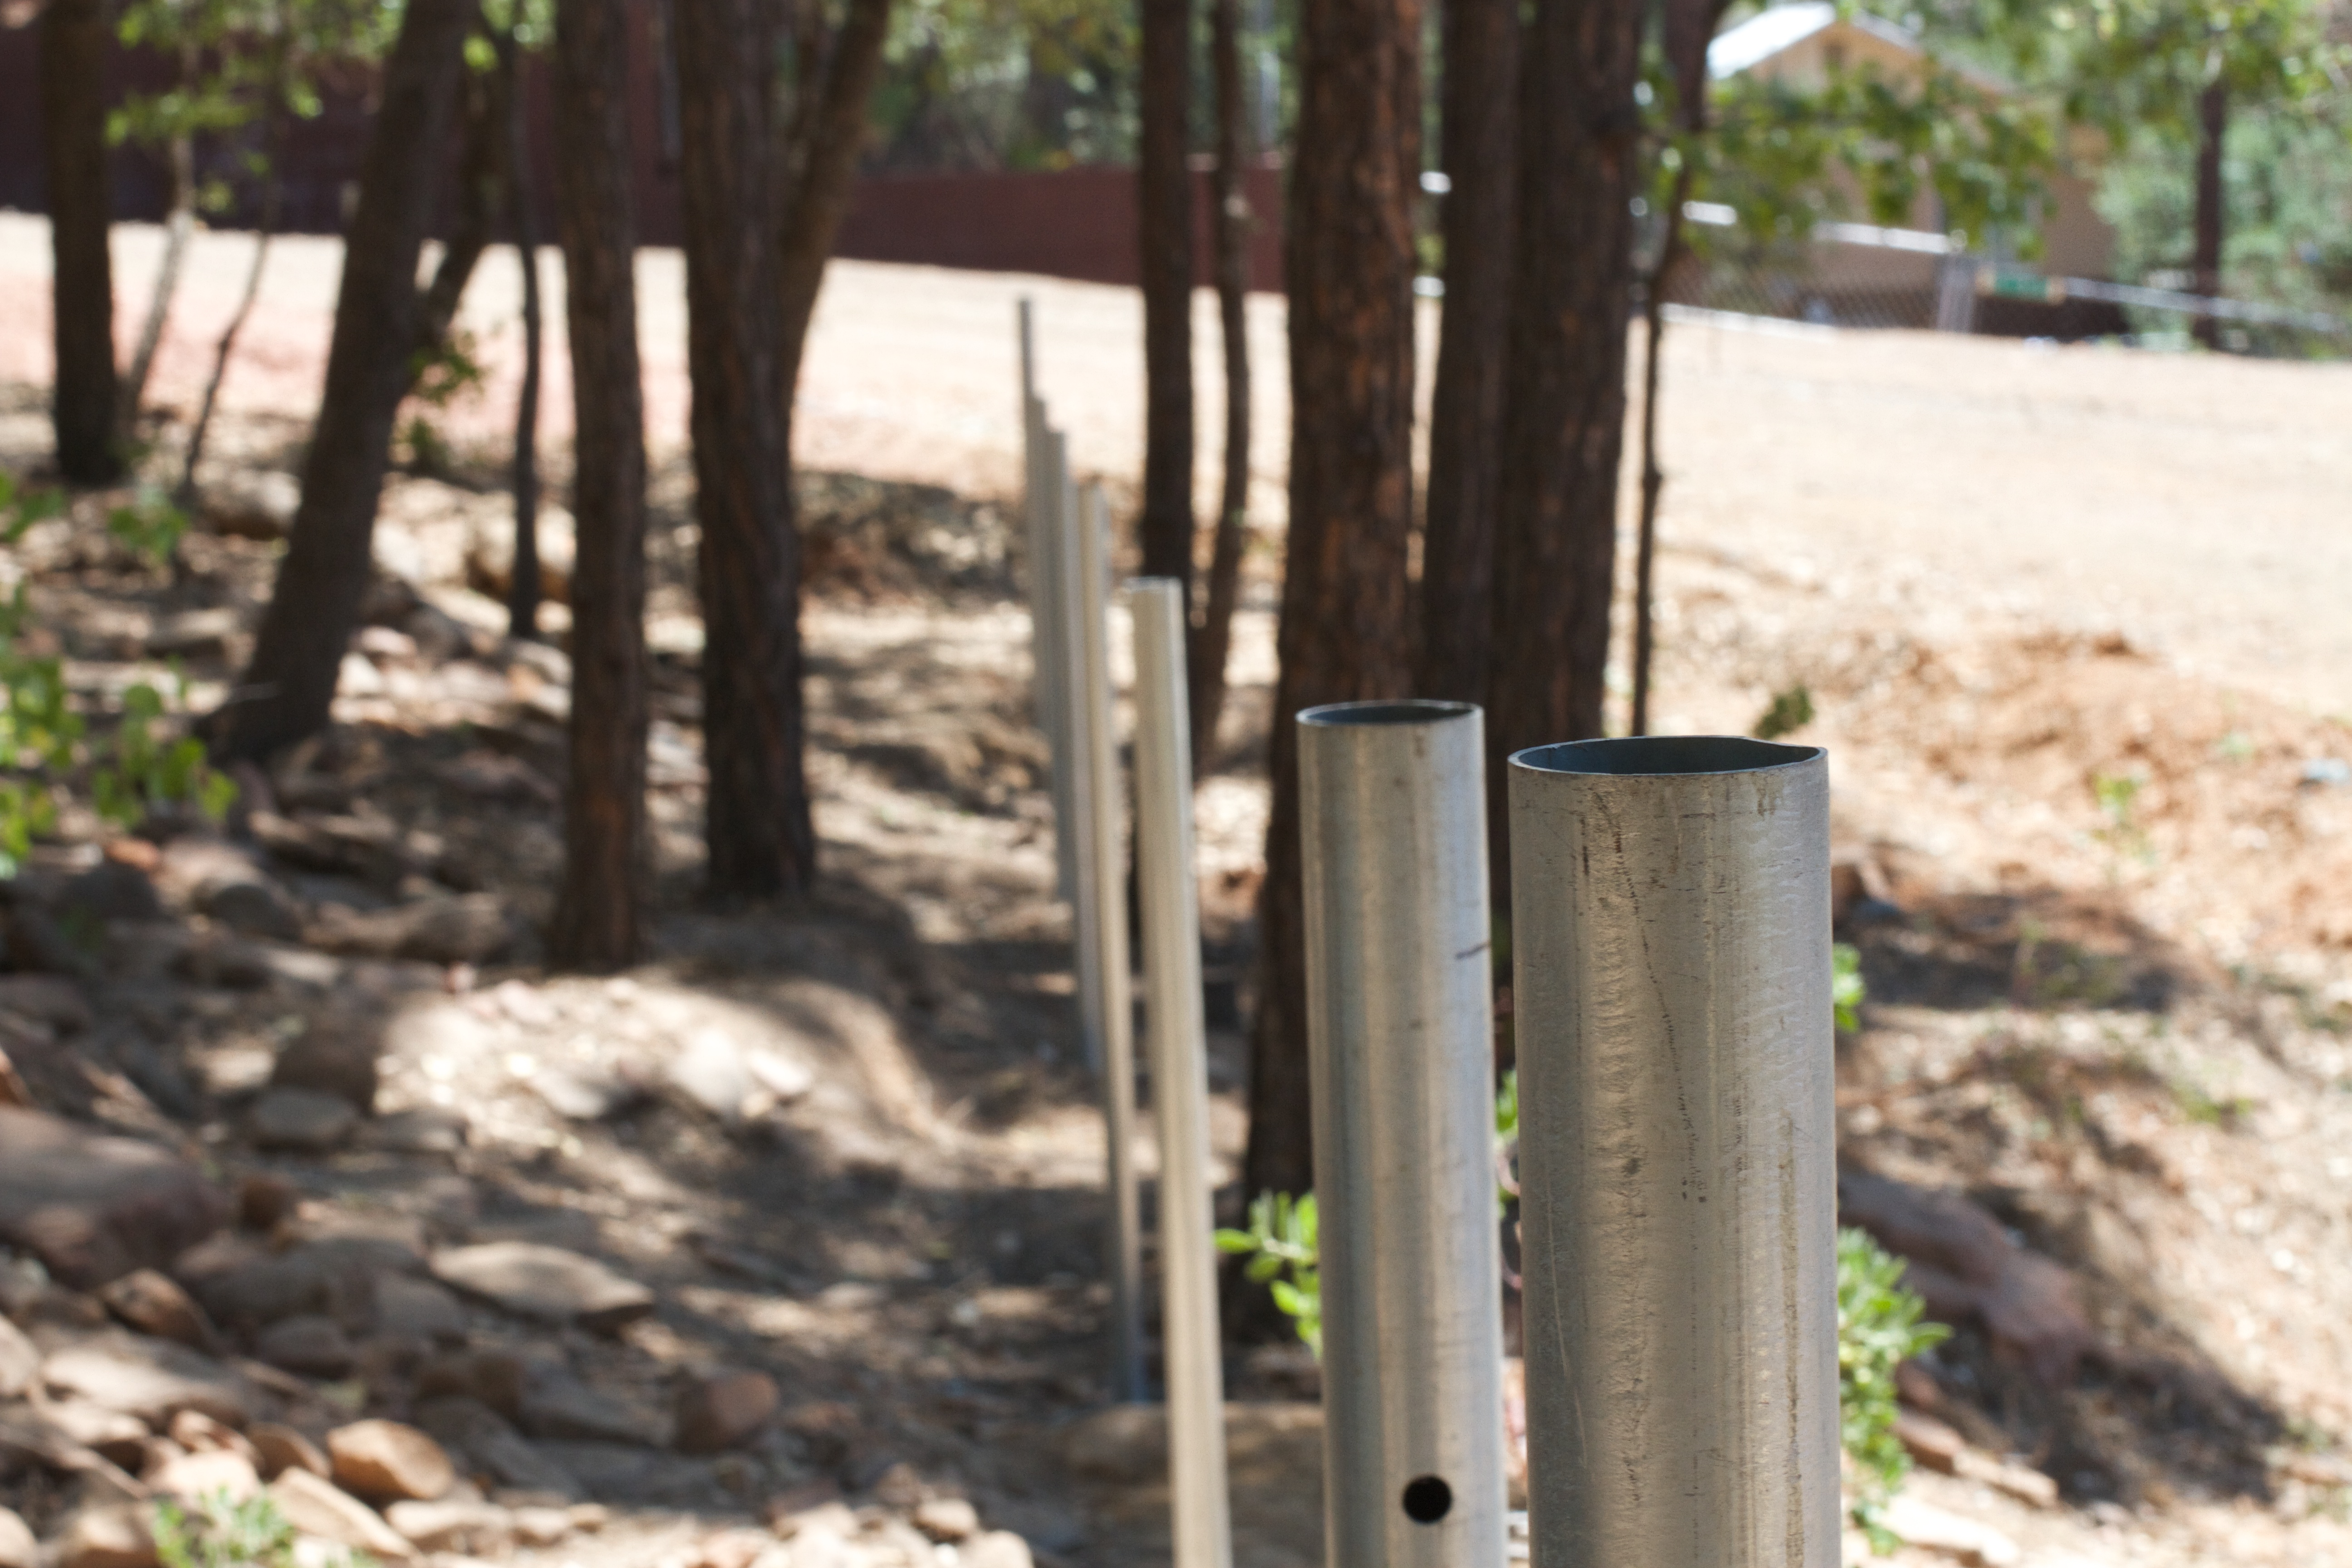
tree, fence, wood, trail, yard